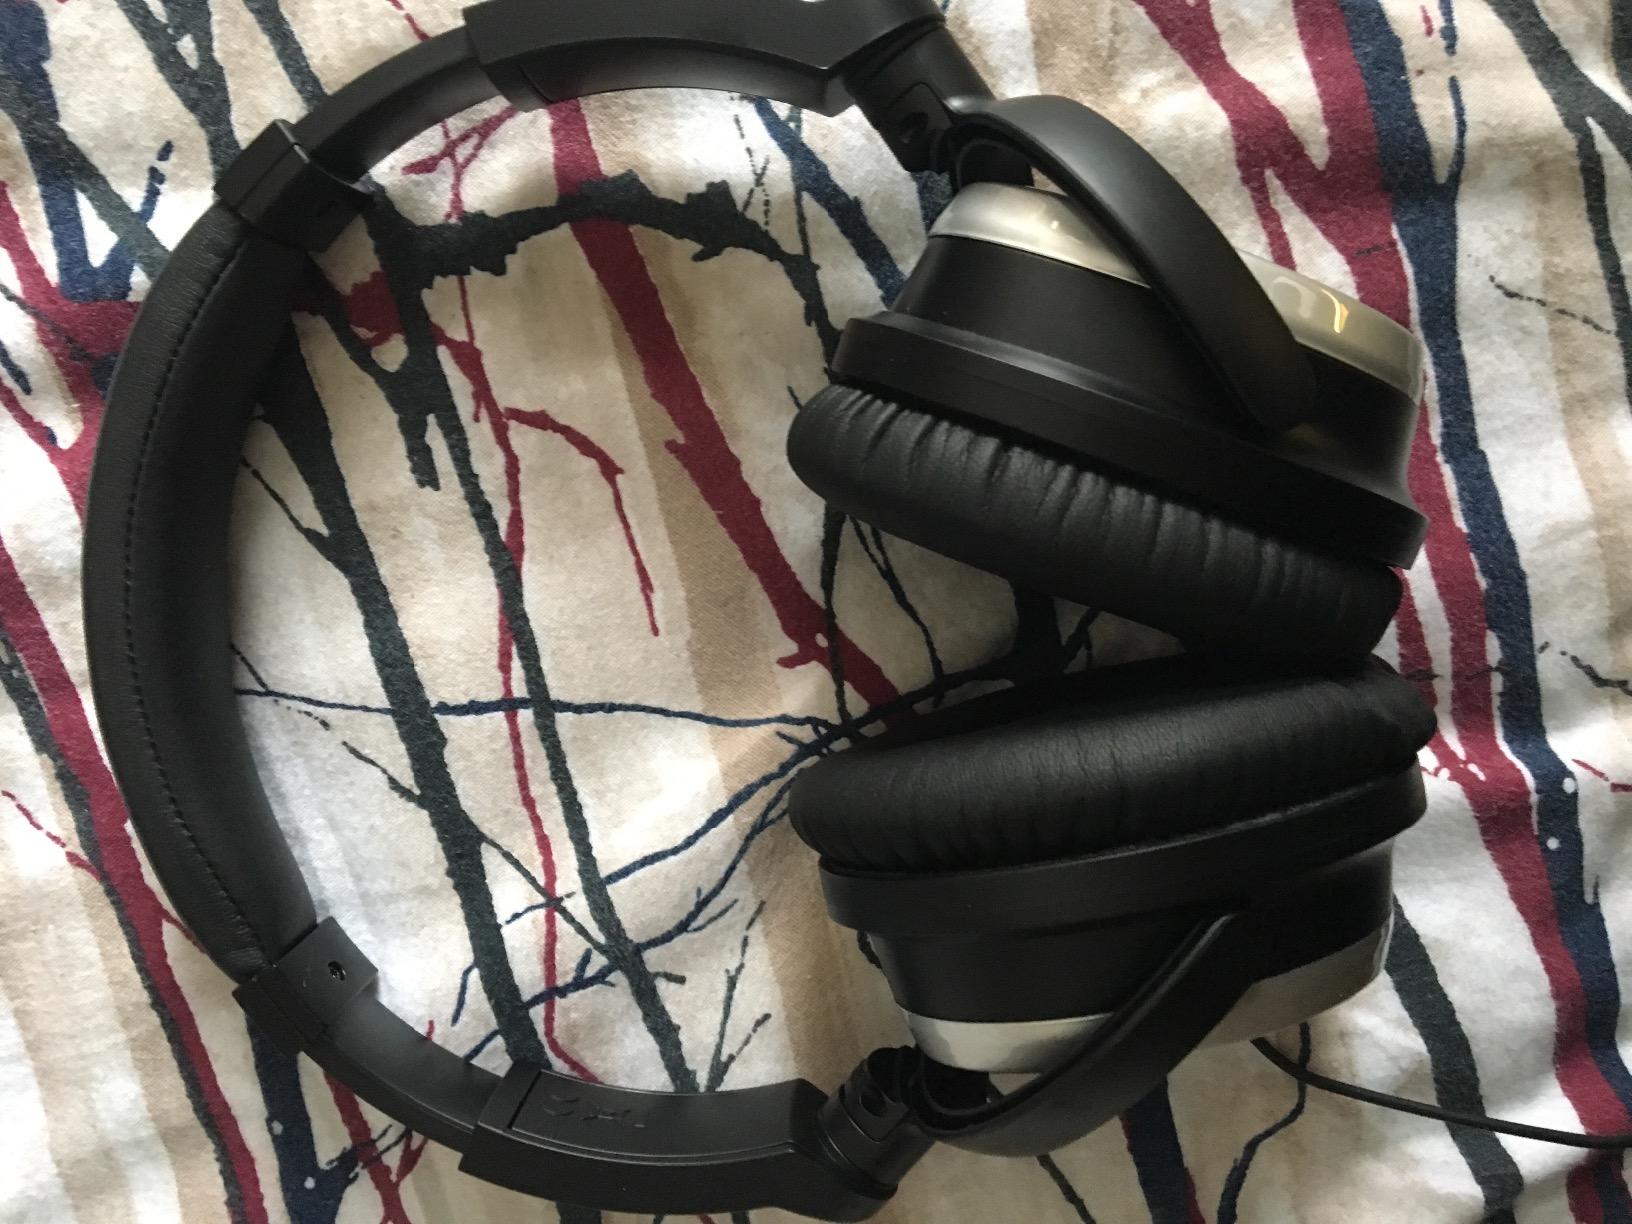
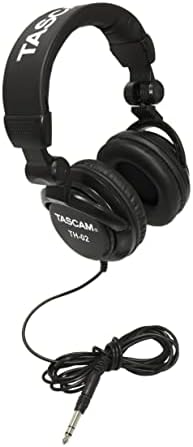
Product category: headphones
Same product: no